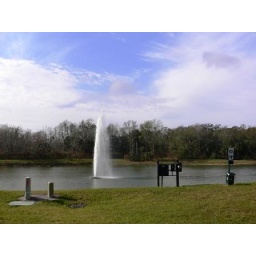
This lake and fountain was located just outside my balcony when I lived in Tampa, Florida.